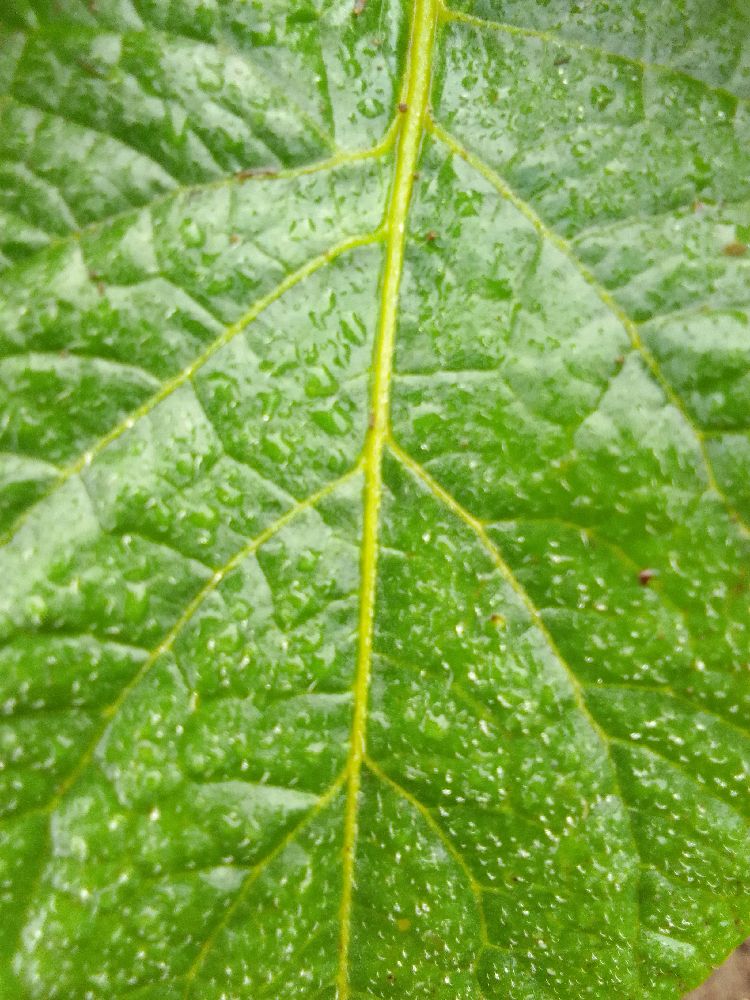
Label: Healthy